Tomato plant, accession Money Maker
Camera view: tilt-top (135 deg); turntable rotation: 0 degrees
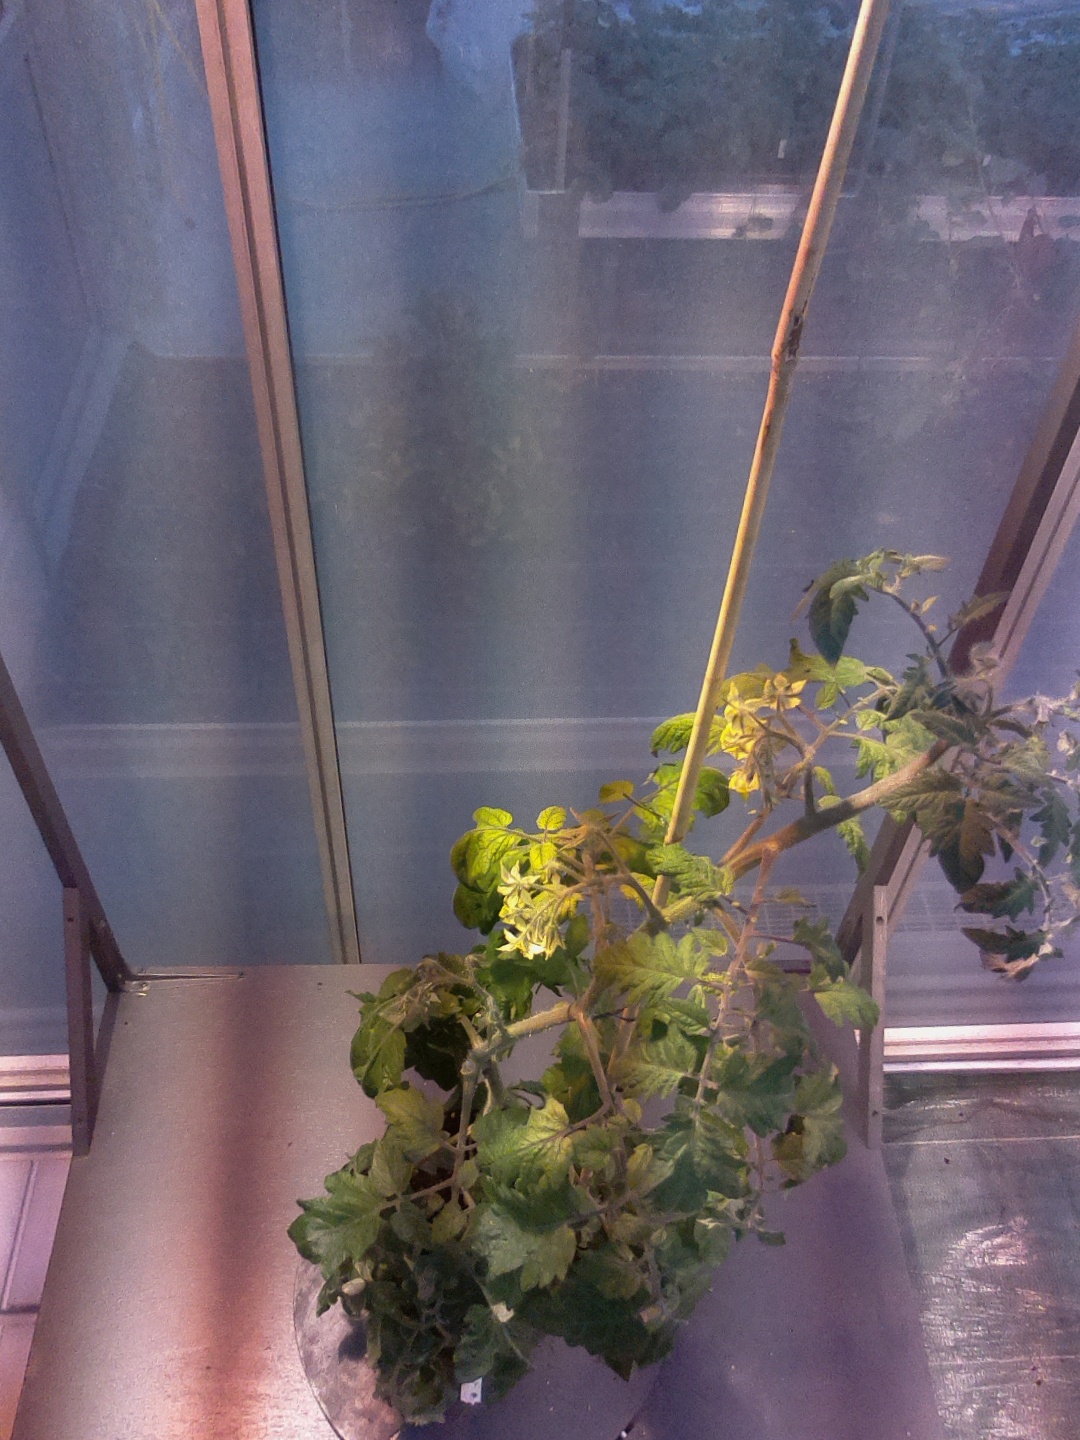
BBCH growth stage 70: Fruits at the main stem or branches visibles